NASA

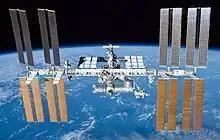
The International Space Station seen from the Space Shuttle "Atlantis" on the STS-132 mission.

In 1993, the Clinton Administration announced that the Space Station "Freedom" would become the International Space Station in an agreement with the Russian Federation. This allowed the Russians to maintain their space program through an infusion of American currency to maintain their status as one of the two premier space programs. While the United States built and launched the majority of the International Space Station, Russia, Canada, Japan, and the European Space Agency all contributed components. Despite NASA's insistence that costs would be kept at a budget of $17.4, they kept rising and NASA had to transfer funds from other programs to keep the International Space Station solvent. Ultimately, the total cost of the station was $150 billion, with the United States paying for two-thirds.Following the Space Shuttle "Columbia" disaster in 2003, NASA was forced to rely on Russian Soyuz launches for its astronauts and the 2011 retirement of the Space Shuttle accelerated the station's completion.